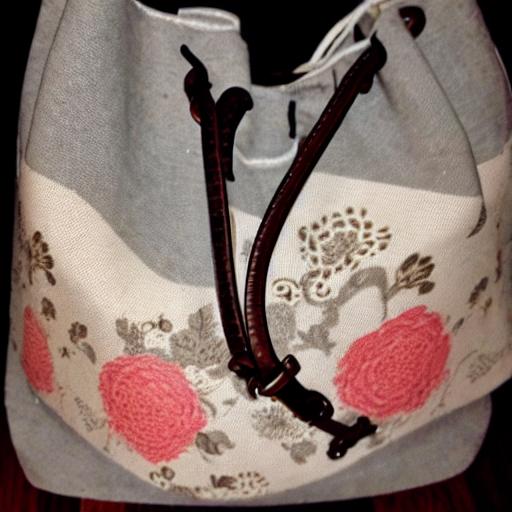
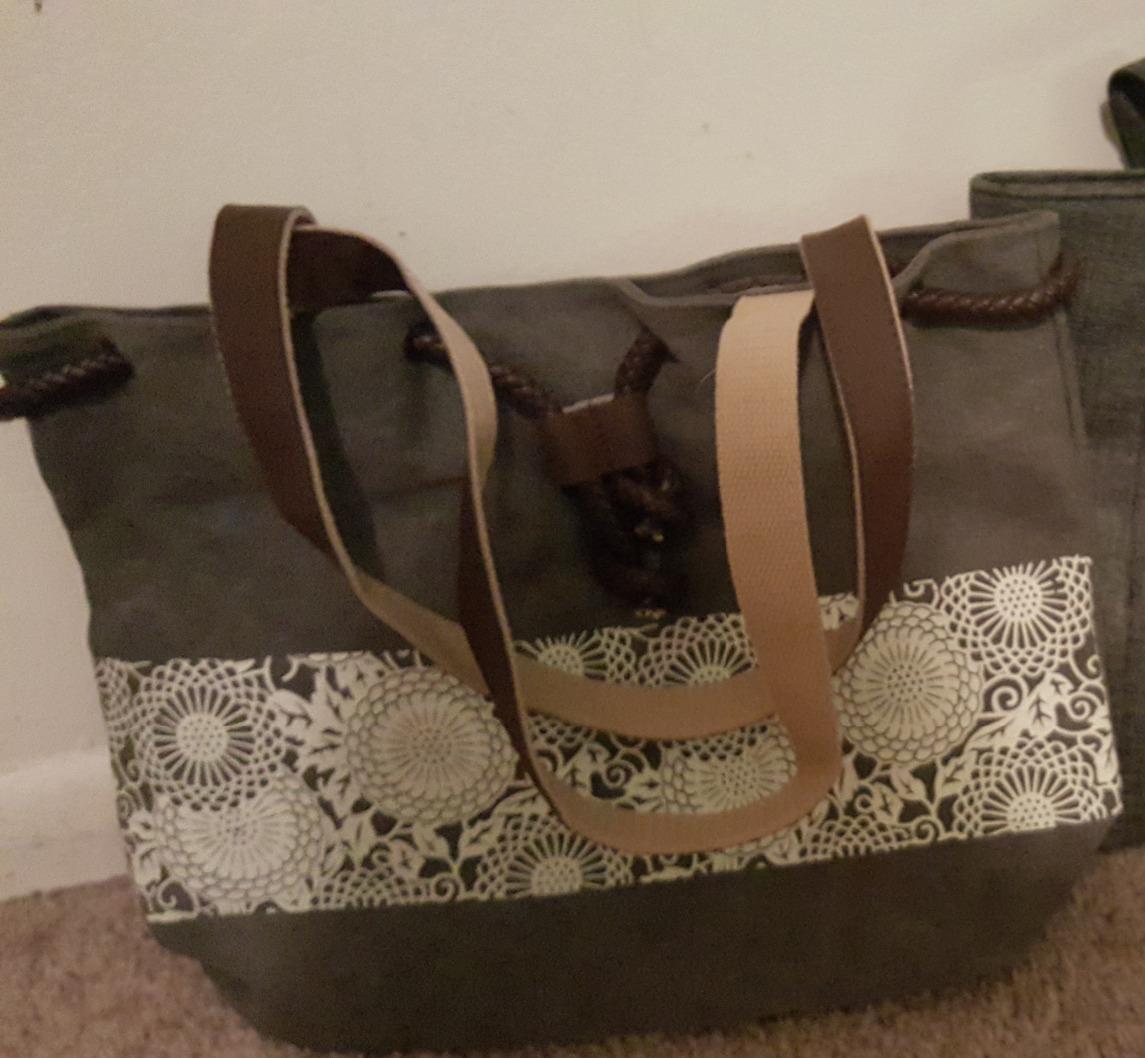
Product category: accessories_handbag
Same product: no